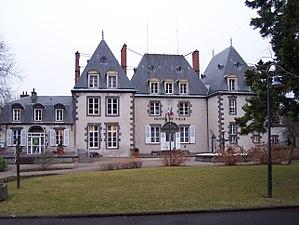
Mairie de Romagnat (63540) Chateau de Bezance
Romagnat est une commune française, située dans le département du Puy-de-Dôme en région Auvergne-Rhône-Alpes. Elle fait partie de l'aire urbaine de Clermont-Ferrand.